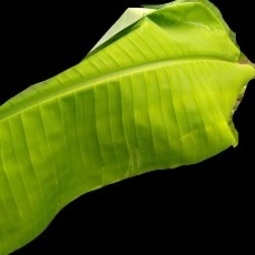
Label: Calcium